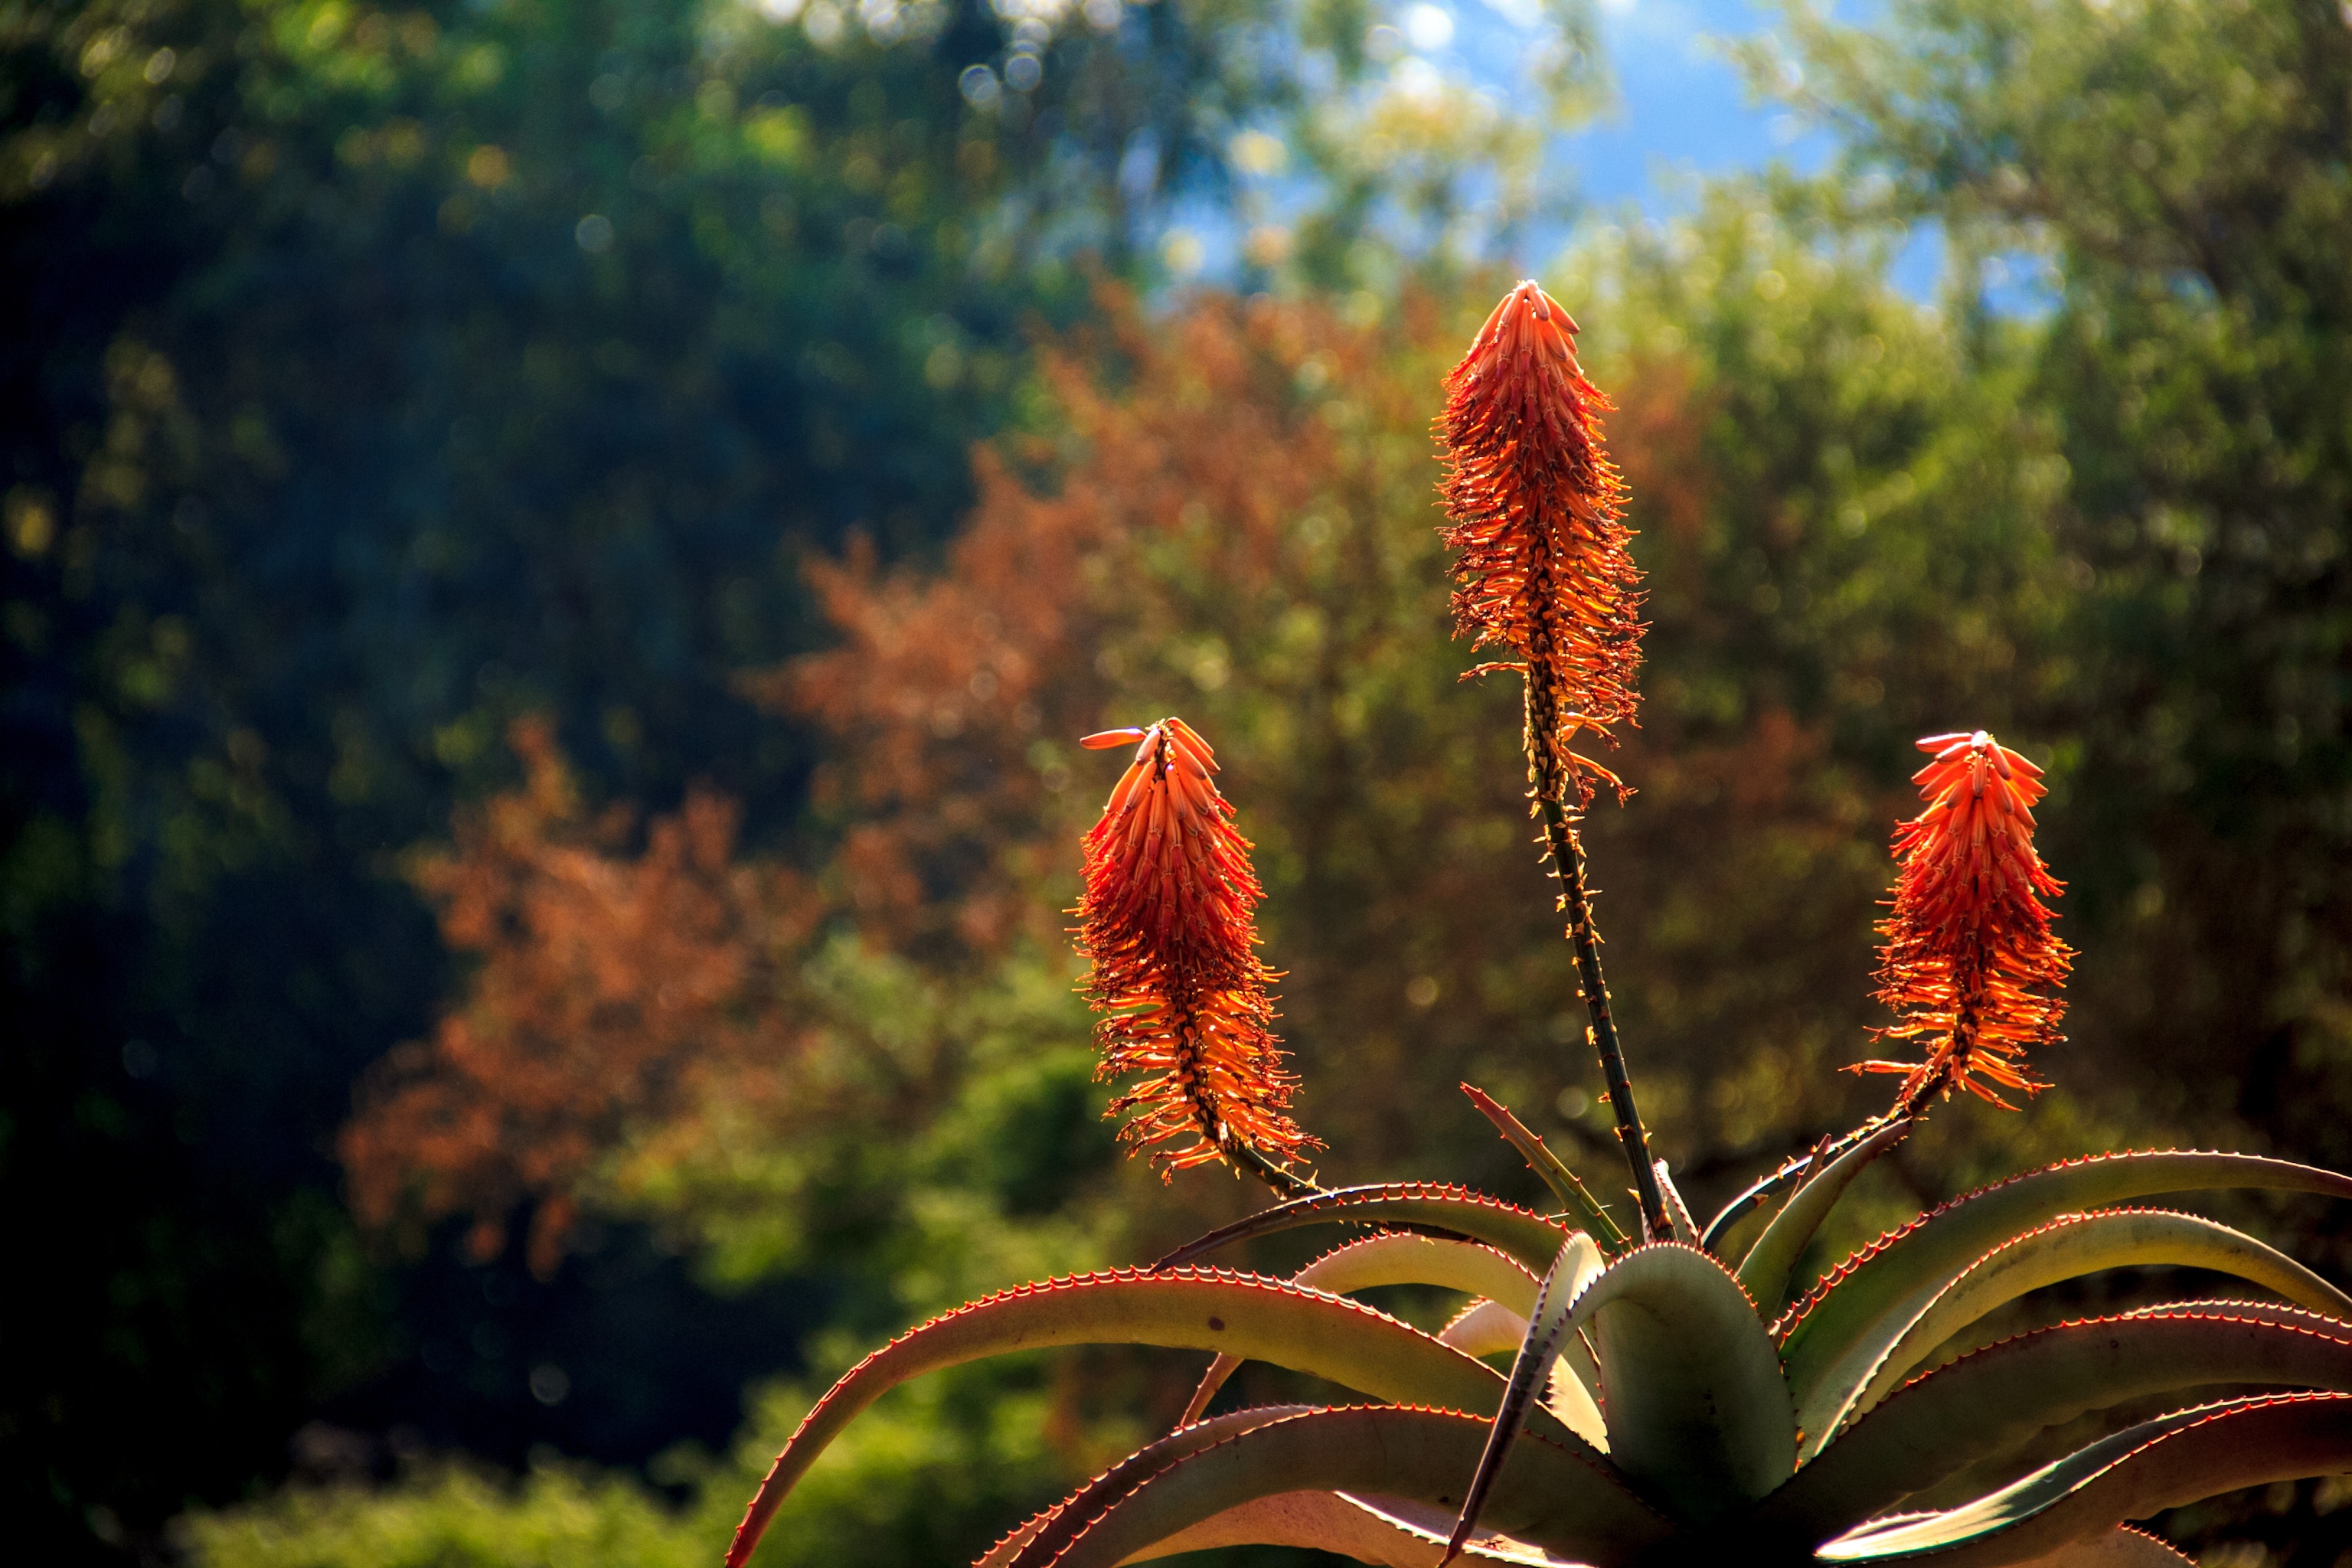
tree, nature, plant, sunlight, leaf, flower, autumn, botany, flora, wildflower, background, aloe, cowslip, macro photography, flowering plant, land plant